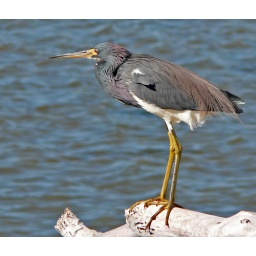
Egretta tricolor standing on a branch over the water. Texas coast near Freeport.